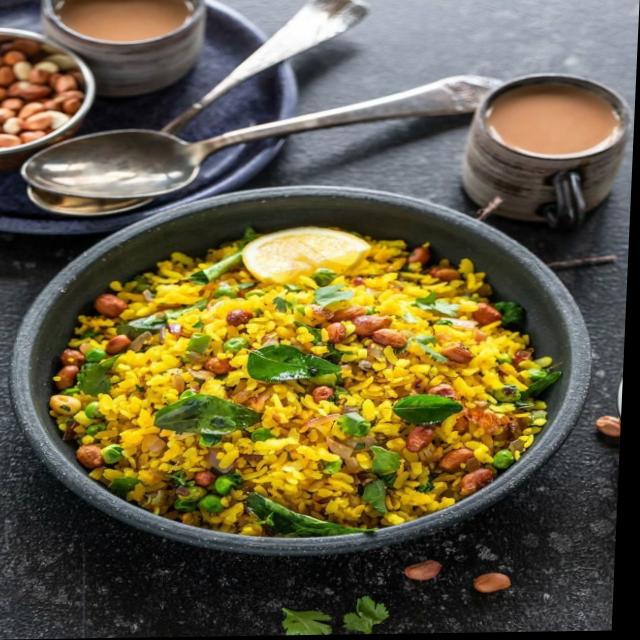
Dish: poha